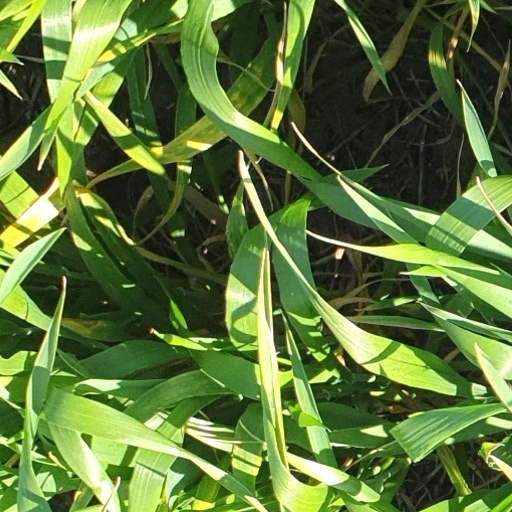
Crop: wheat